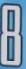
Number: 8